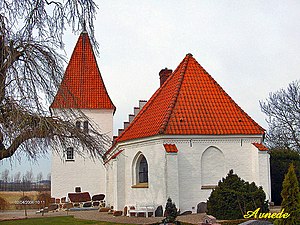
Avnede Kirke
Avnede Kirke
fra sydøst
Avnede Kirke eller Aunede Kirke er en kirke i Store Avnede, Avnede Sogn på Lolland. På kirkegården ligger Victor Cornelins begravet.